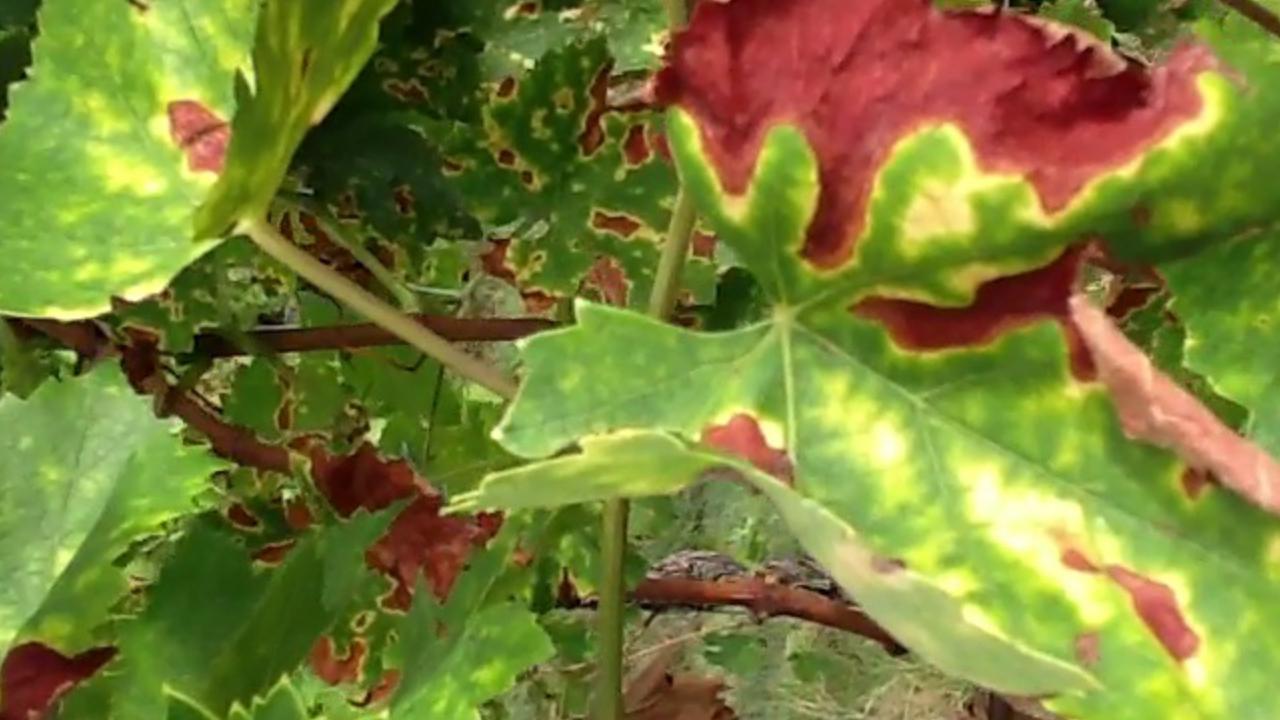
Label: esca